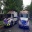
Label: ambulance